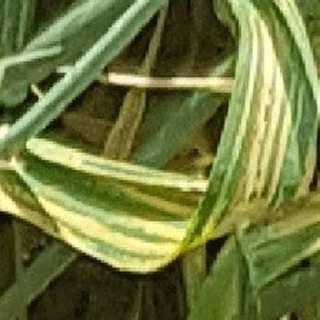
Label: wheat_yellow_rust